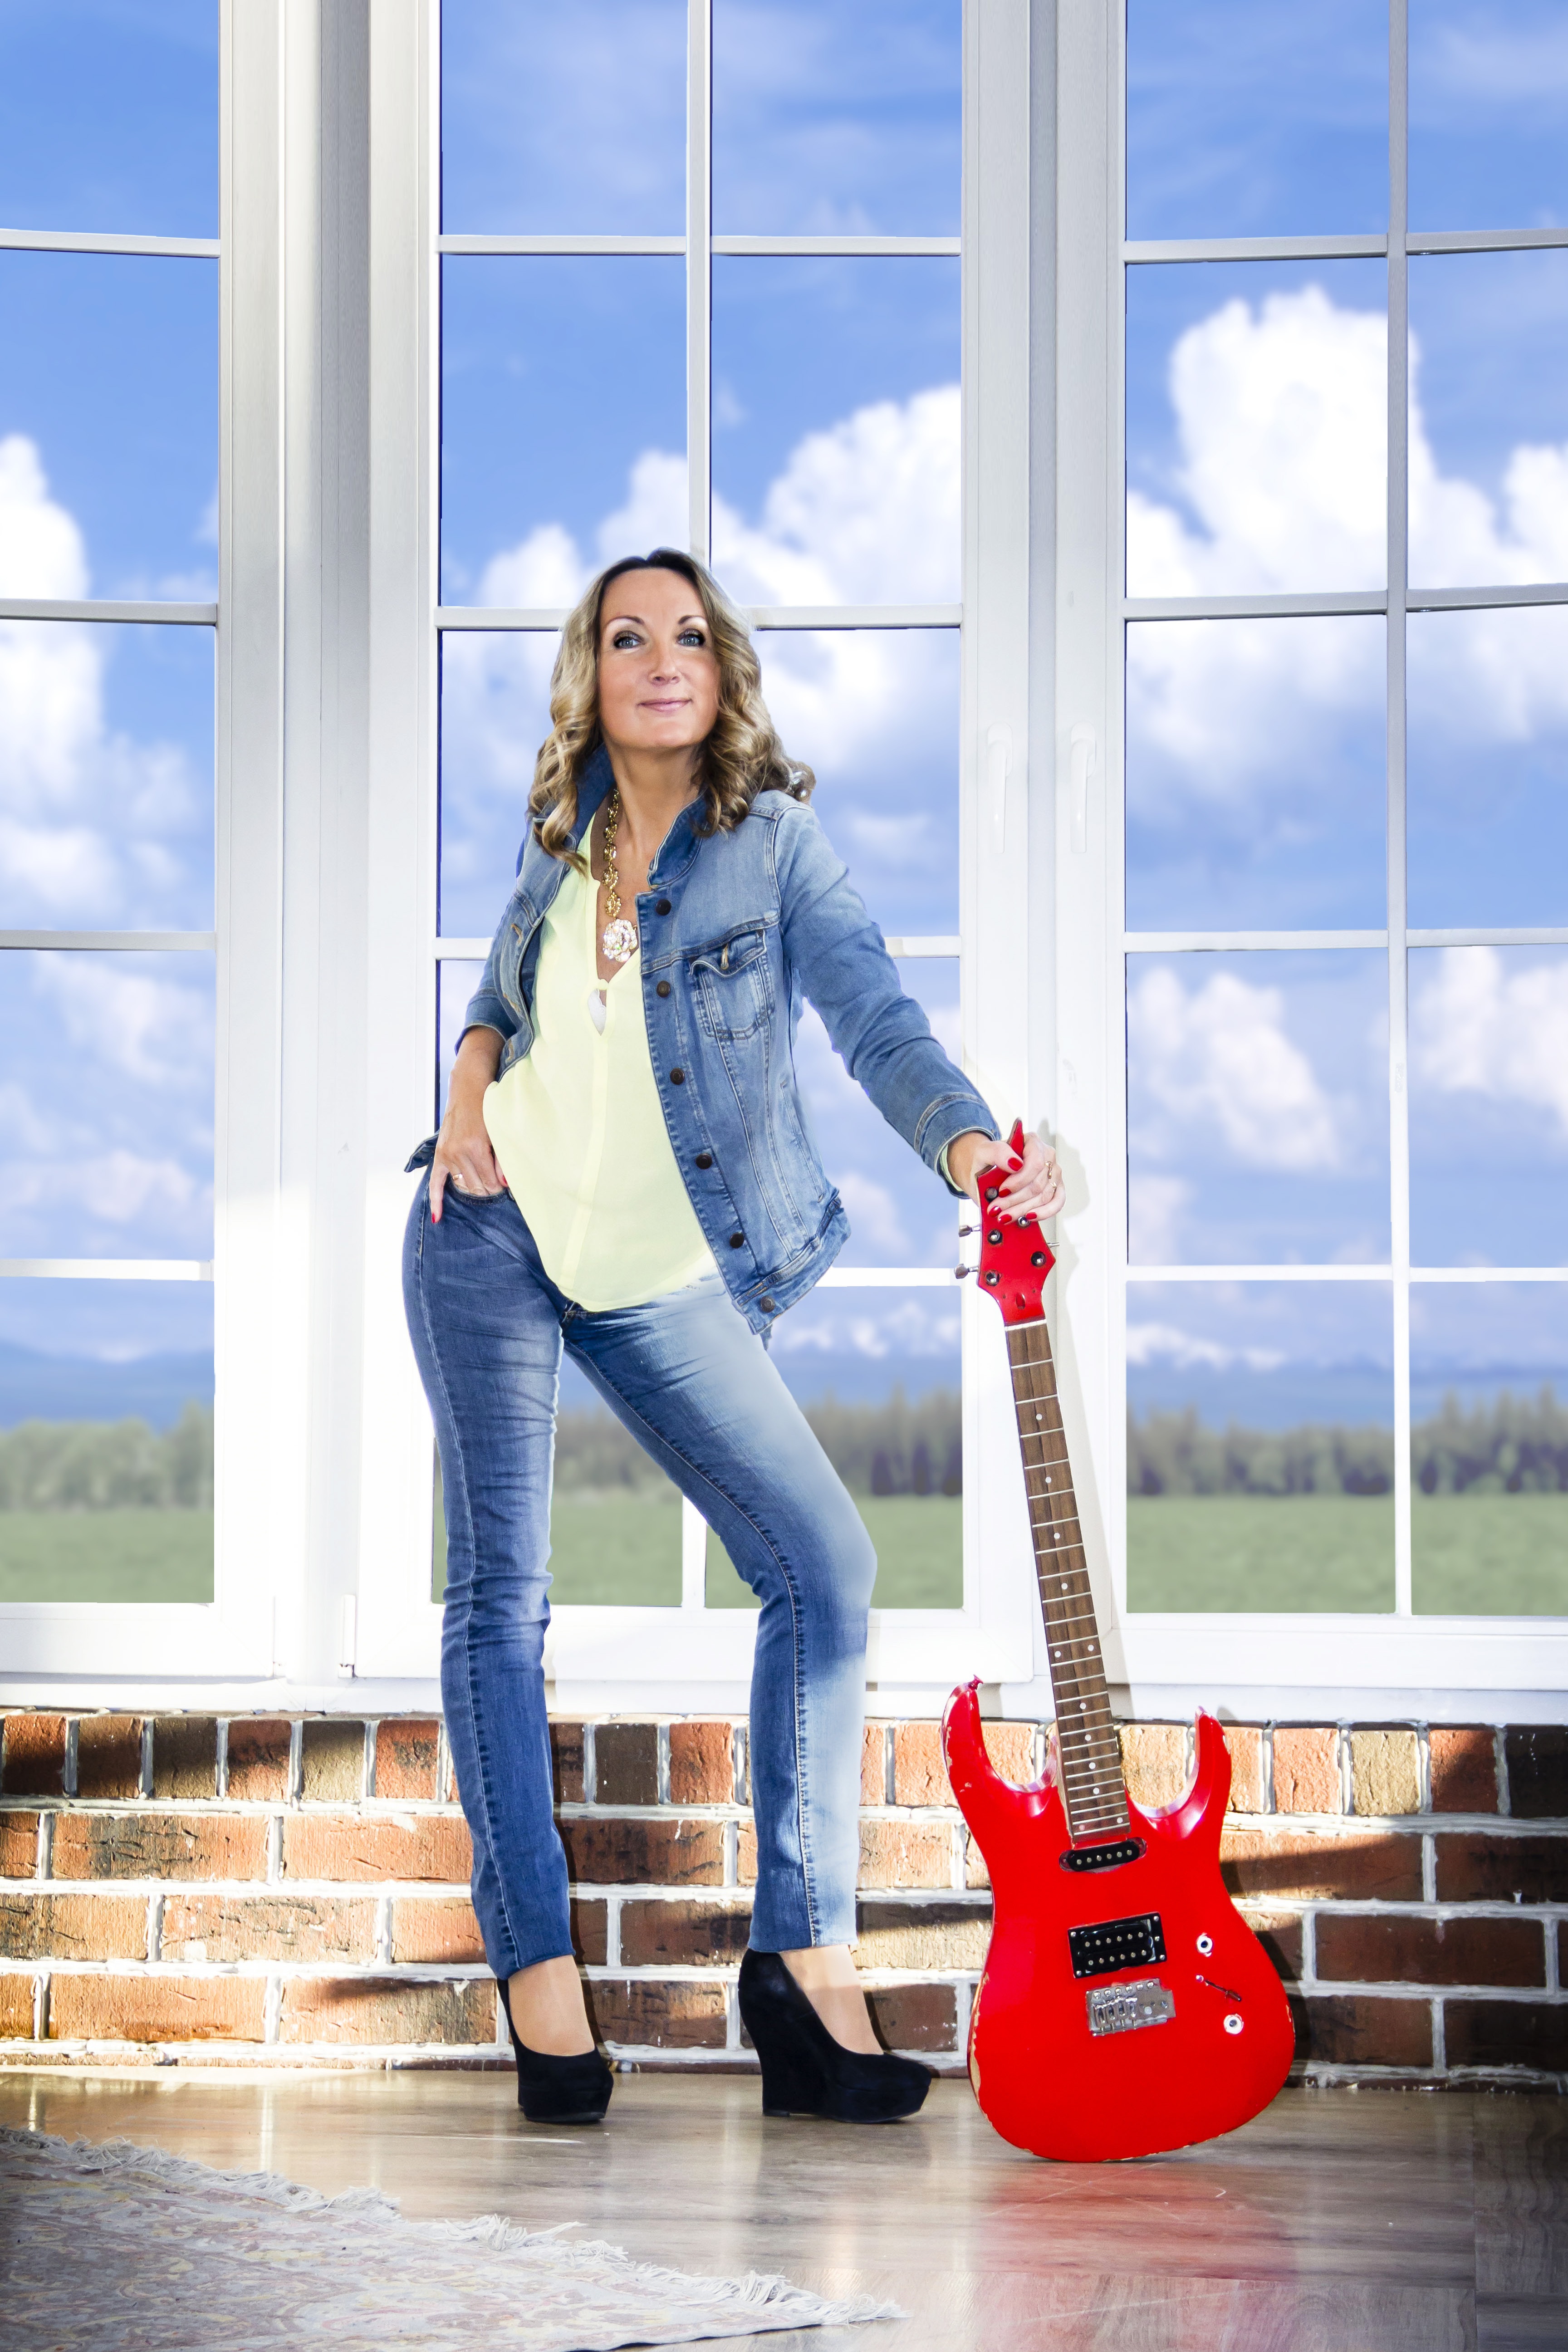
girl, woman, guitar, window, model, spring, red, sitting, fashion, blue, footwear, photo shoot, human positions